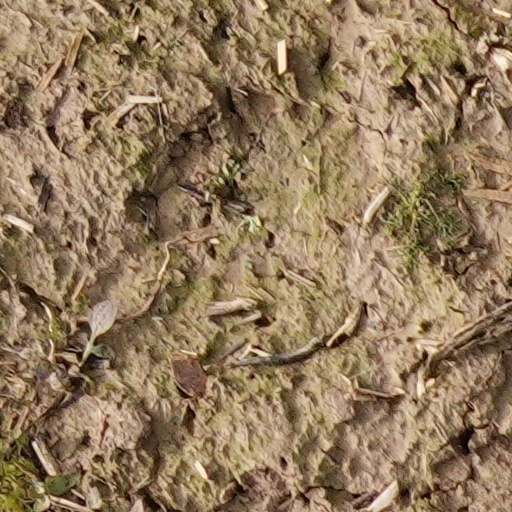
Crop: wheat